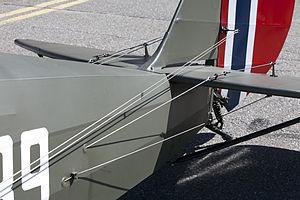
Les commandes de vol d'un avion englobent l'ensemble des dispositifs dans le poste de pilotage et les liaisons mécaniques, hydrauliques ou électriques qui permettent d'agir sur les gouvernes. Les manettes de commande des moteurs, les systèmes d'assistance au pilotage et les automatismes de pilotage en font partie.